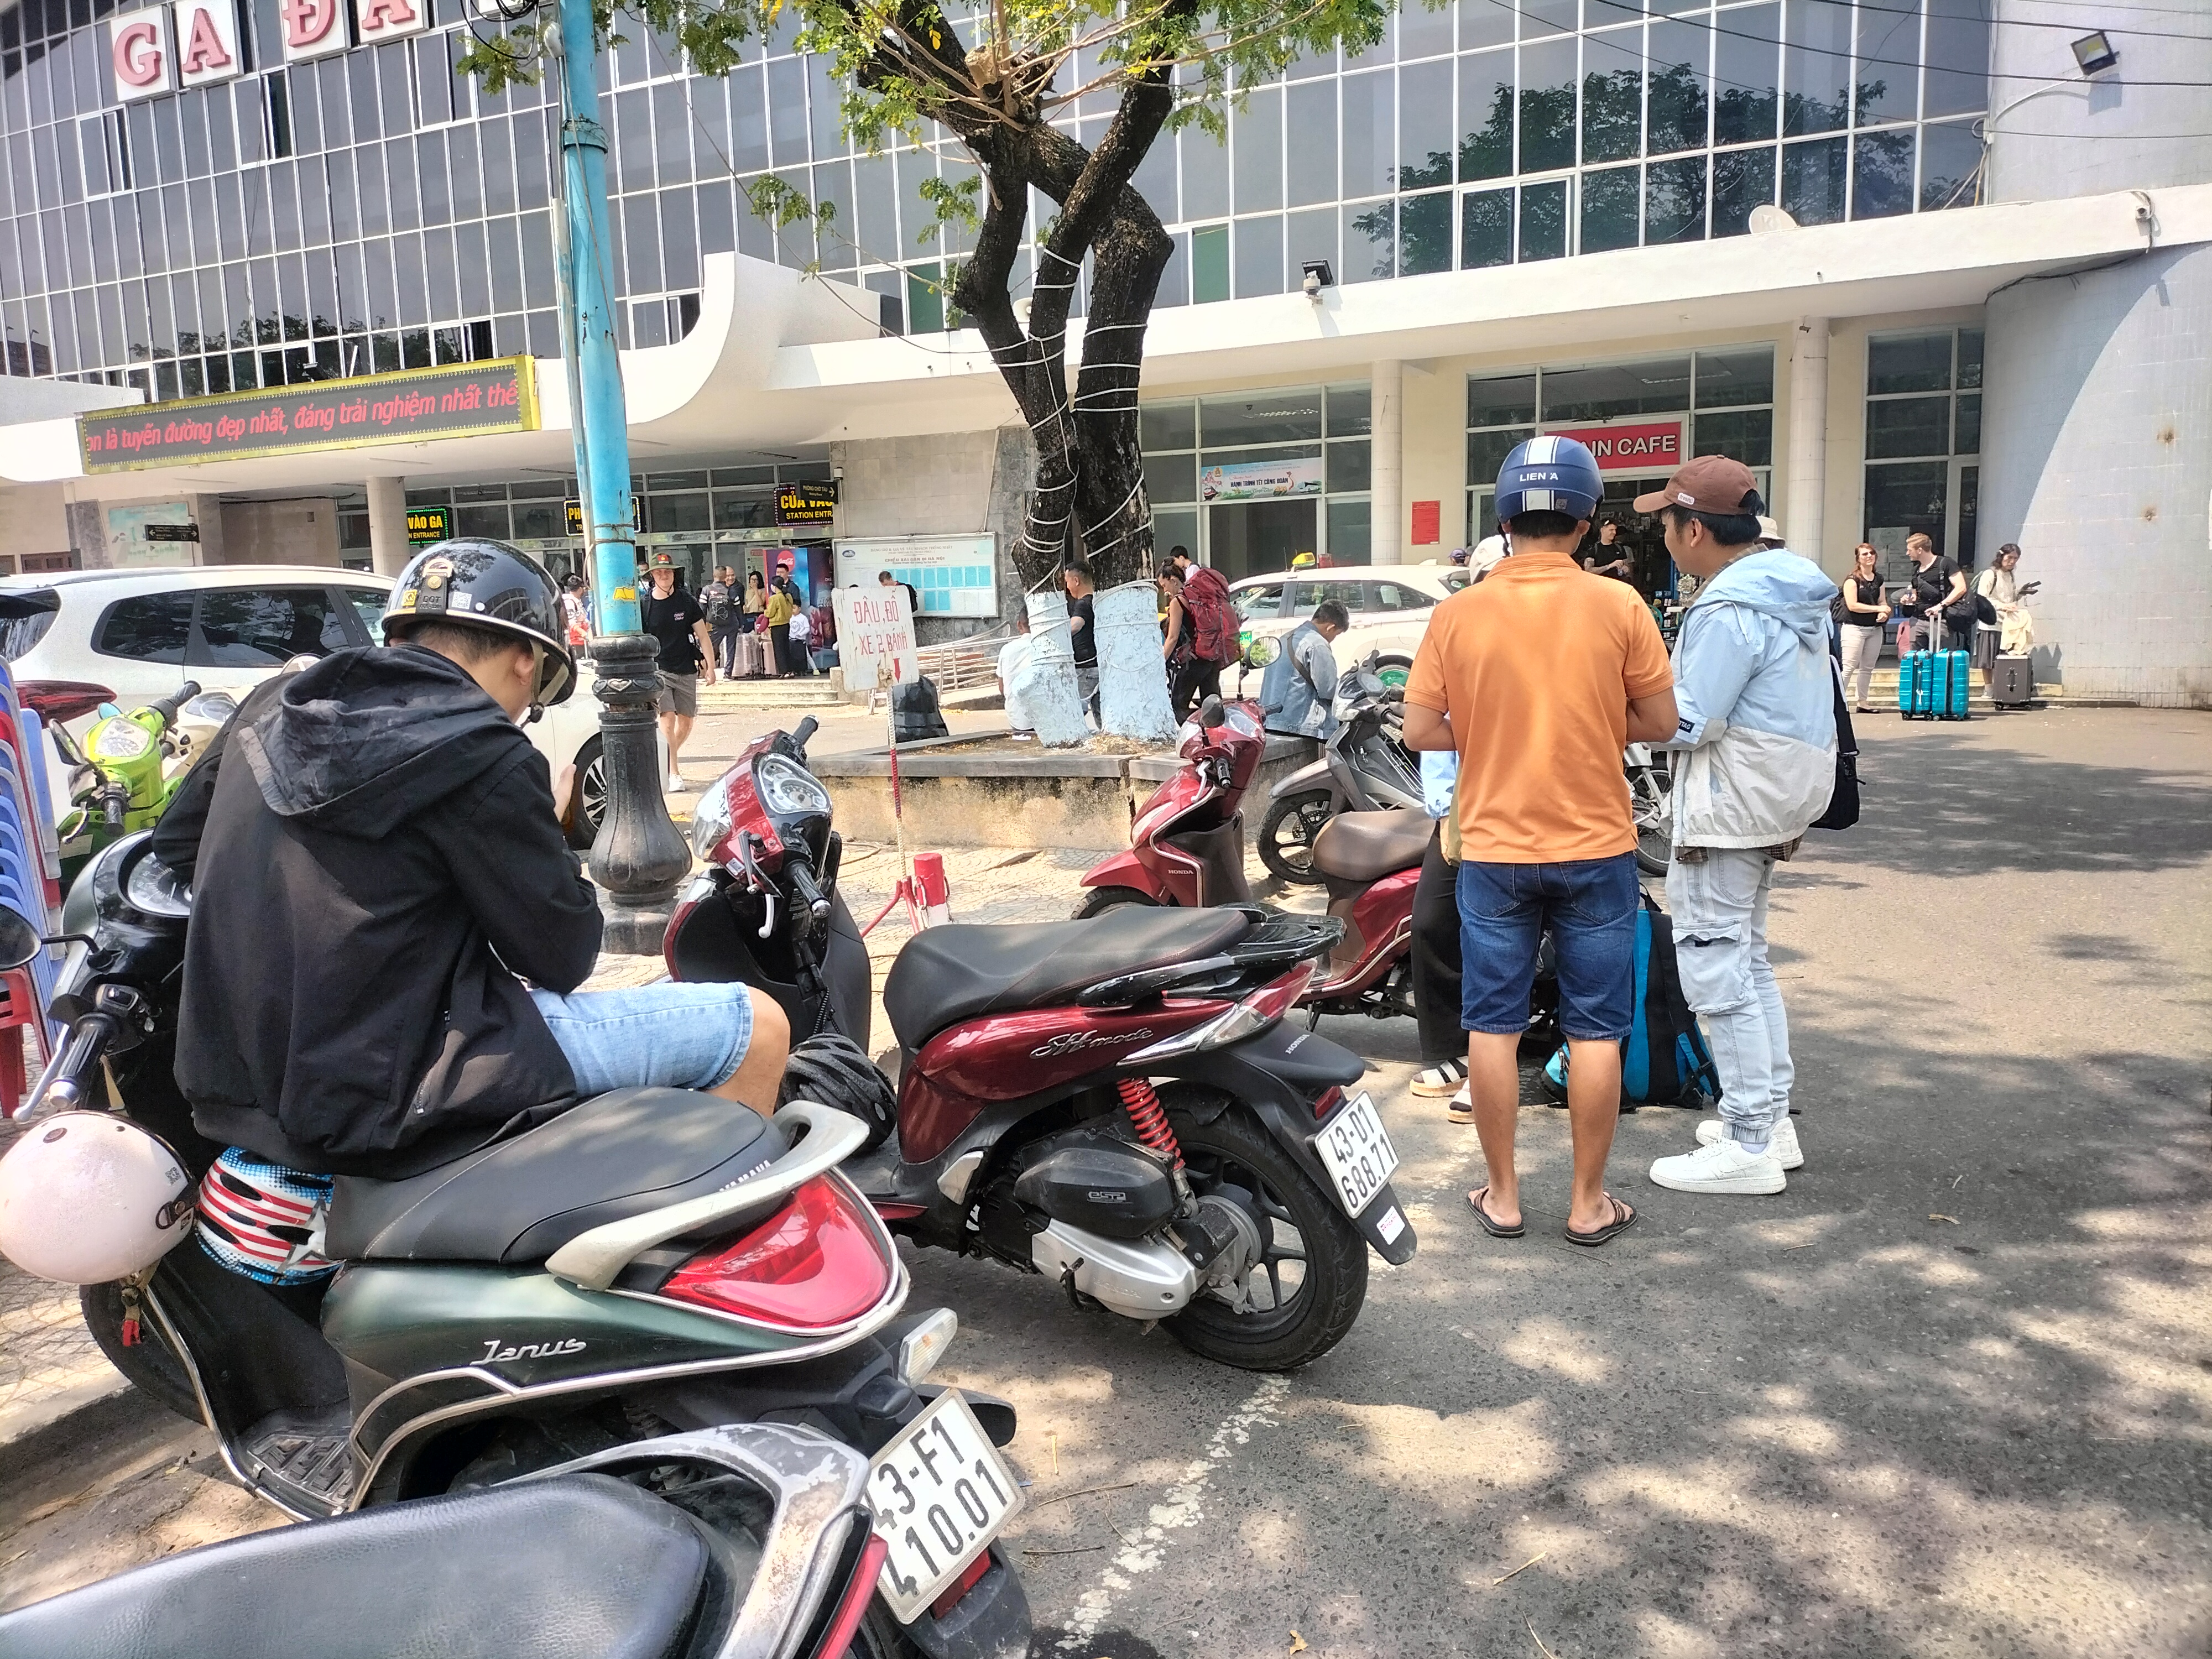
motorbike, motorcycle, automotive tire, automotive wheel system, scooter, motorcycle helmet, helmet, pedestrian, fender, motorcycling, parking, vehicle brake, traffic